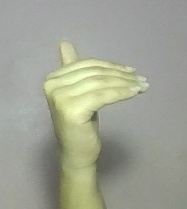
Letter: khaa